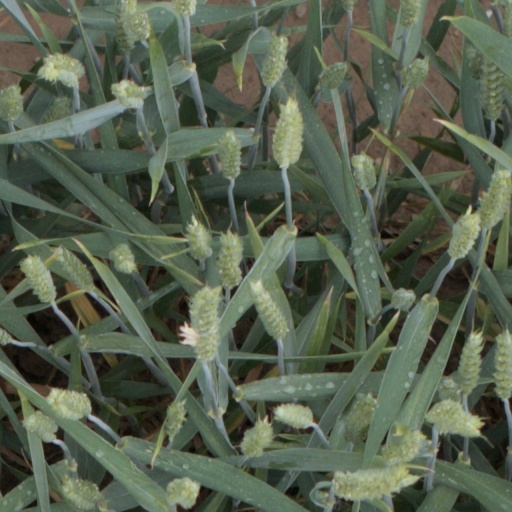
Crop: wheat